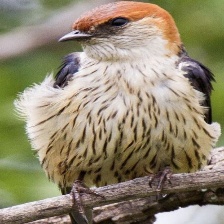
Species: STRIPPED SWALLOW
Scientific name: CECROPIS ABYSSINICA